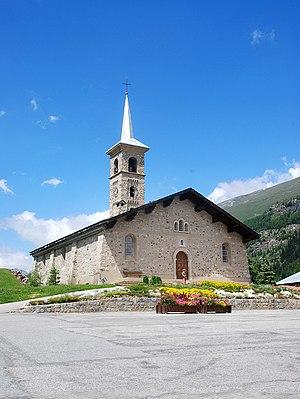
Tignes (73)
Tignes est une commune française située dans le massif de la Vanoise en Haute-Tarentaise, dans le département de la Savoie en région Auvergne-Rhône-Alpes. Elle comptait 2 196 habitants en 2017.